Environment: real
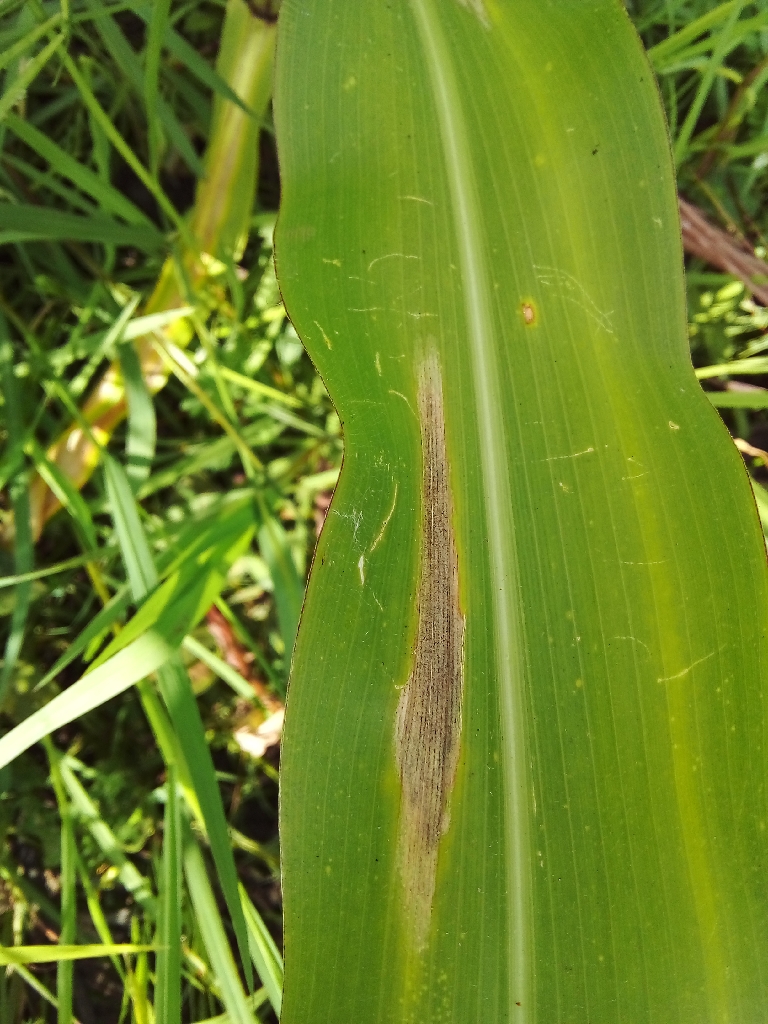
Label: northern_corn_leaf_blight